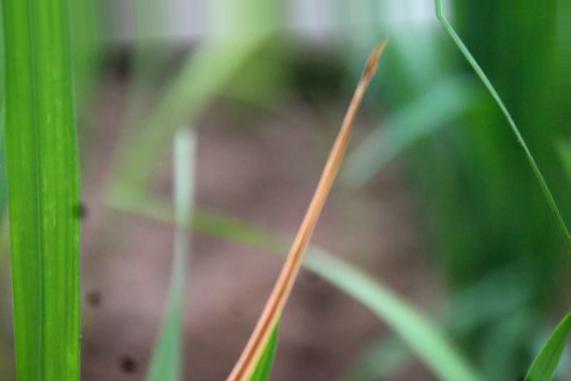
Nhãn: Tungro virus